William V. Marquis

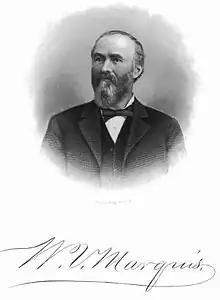

William Vance Marquis (May 1, 1828 – December 17, 1899) was an American politician who served as the 22nd lieutenant governor of Ohio from 1890 to 1892 under Governor James E. Campbell.